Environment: real
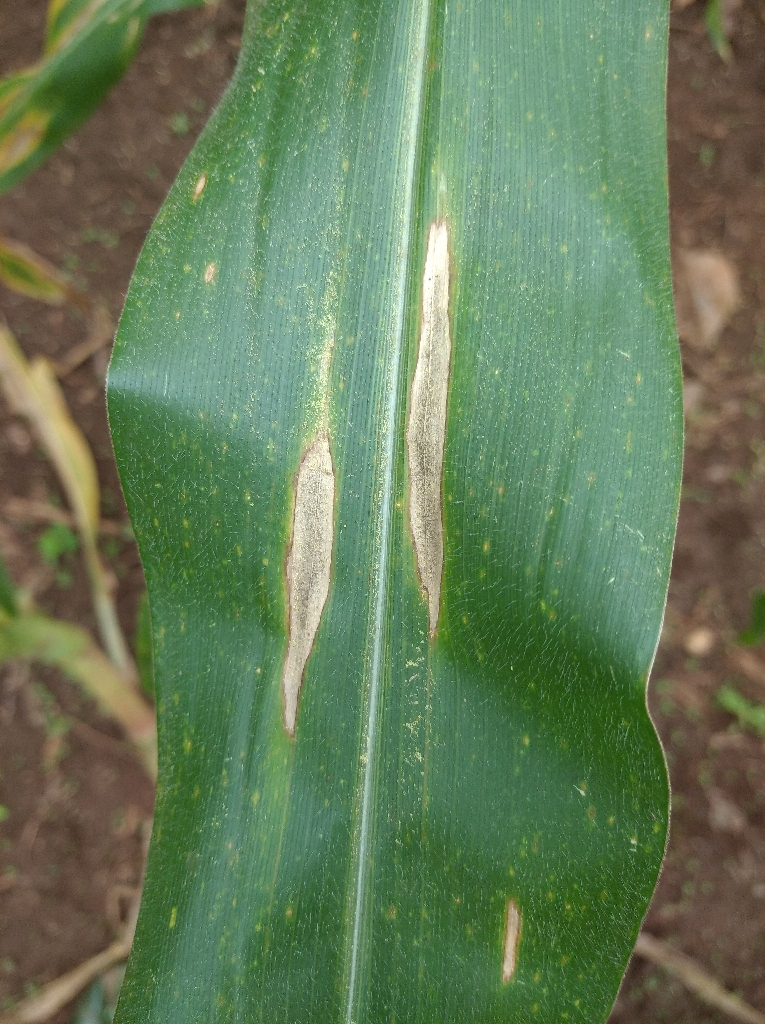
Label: northern_corn_leaf_blight